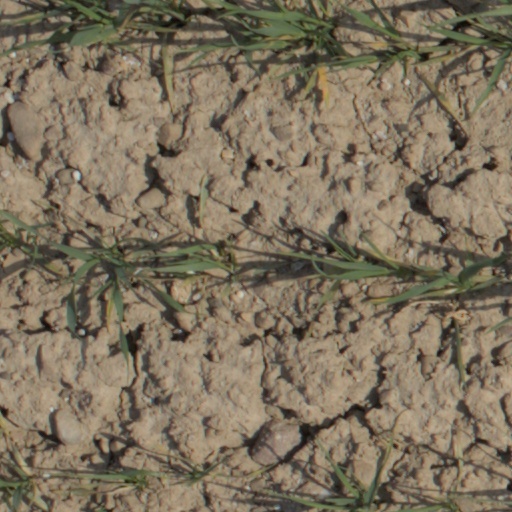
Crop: wheat